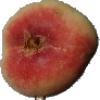
Label: peach_flat